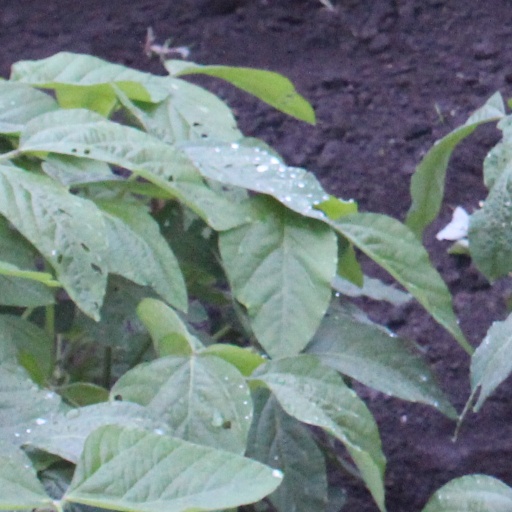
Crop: soybean